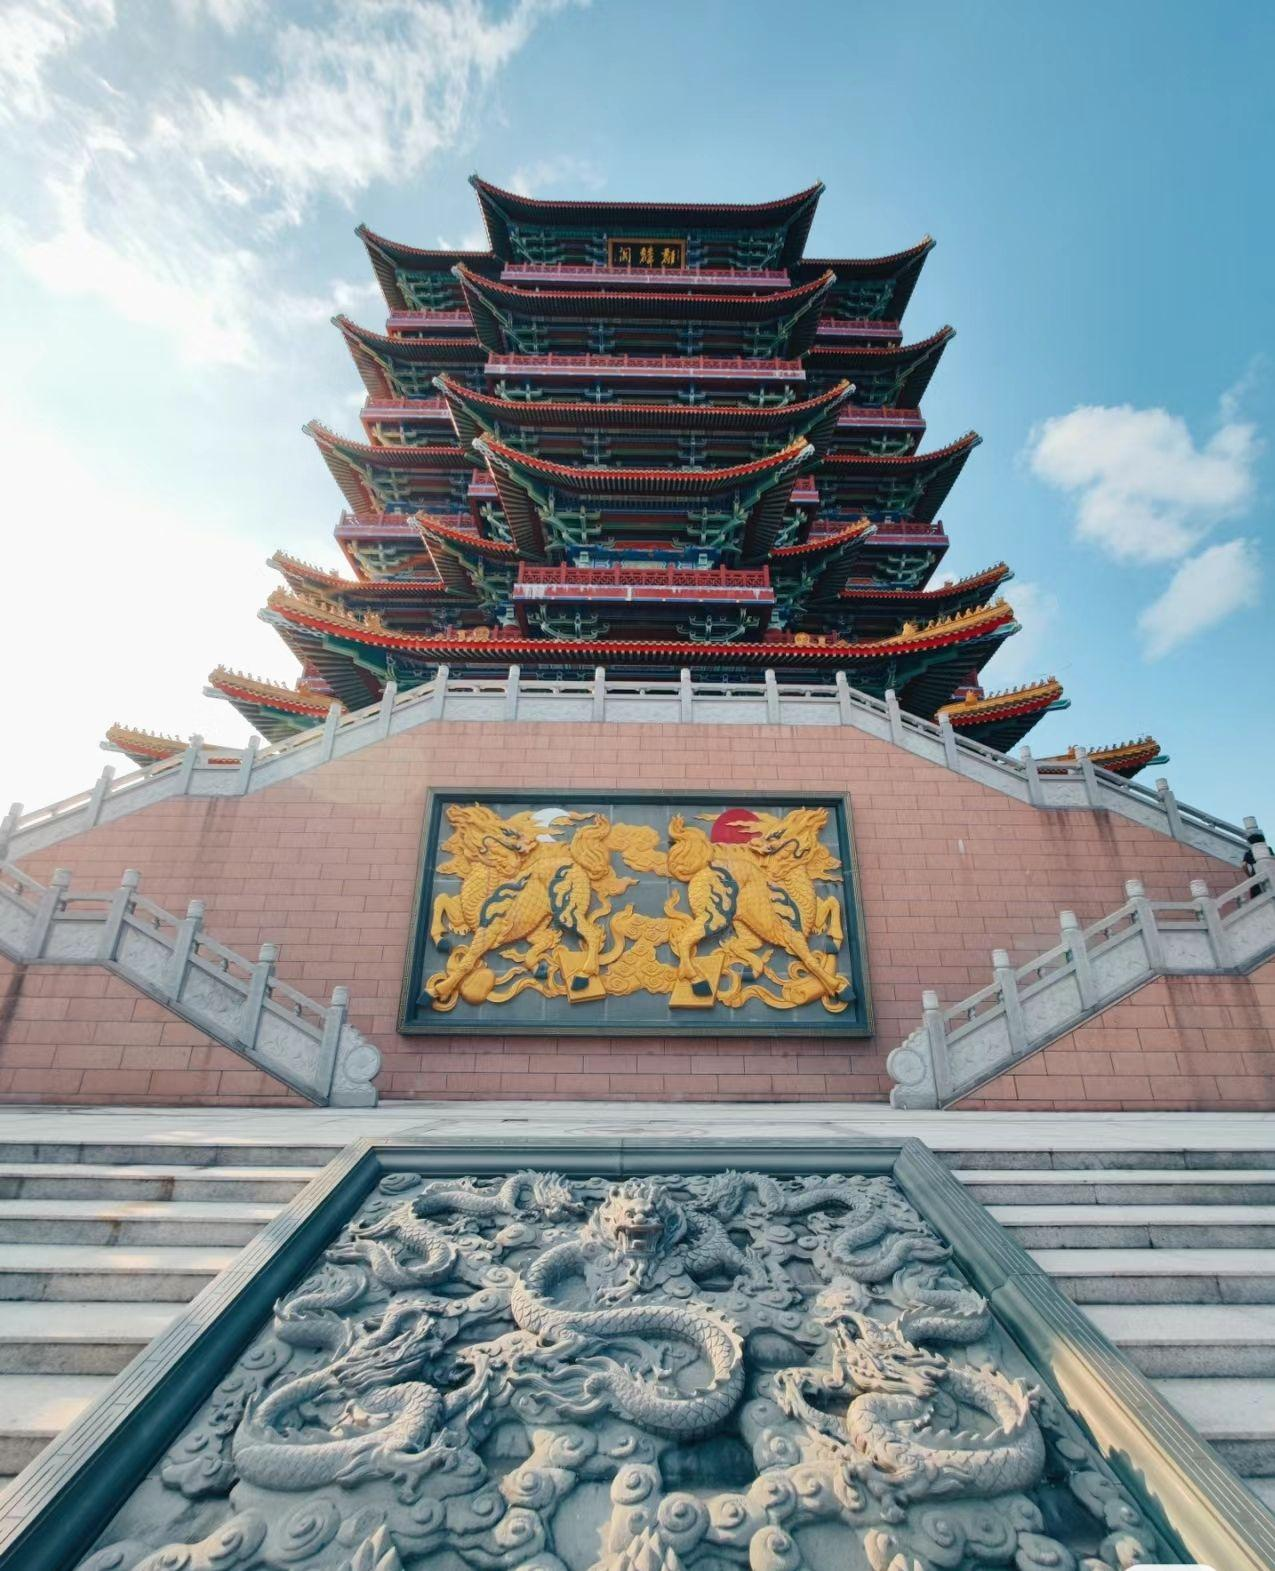
地标名称：麒麟阁
所在城市：潮州市·潮安区